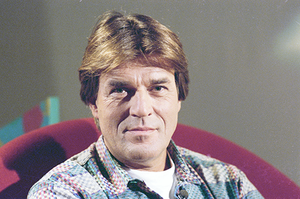
Jeroen Aart Krabbé est un acteur et réalisateur néerlandais. Il est apparu dans plus de 60 films depuis 1963, dont Jumpin' Jack Flash, Tuer n'est pas jouer, Le Prince des marées, Le Fugitif et Le Transporteur 3.